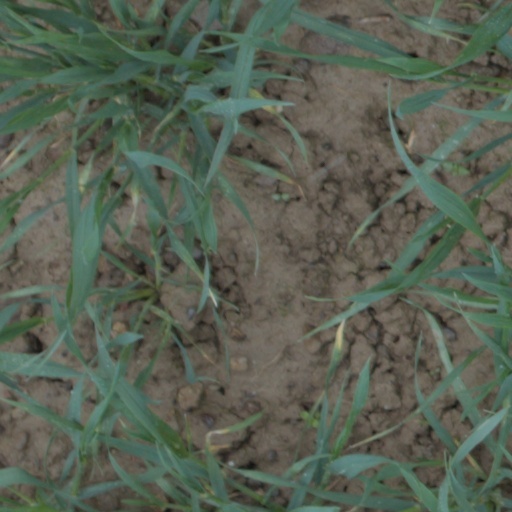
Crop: wheat